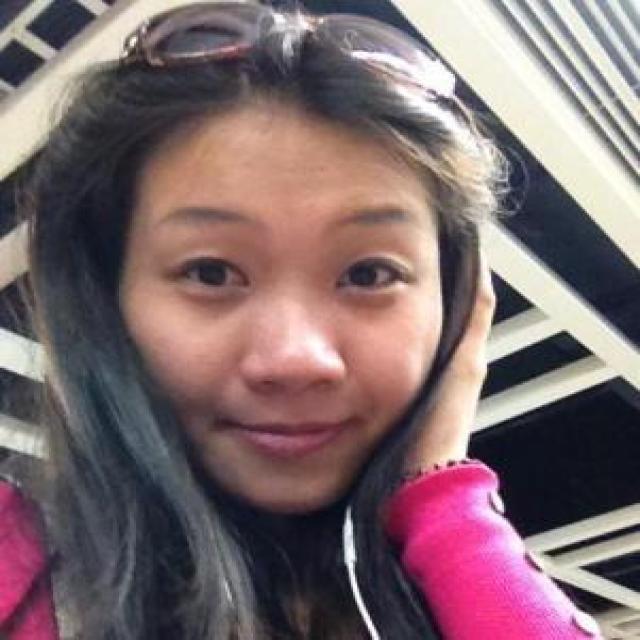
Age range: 21-44